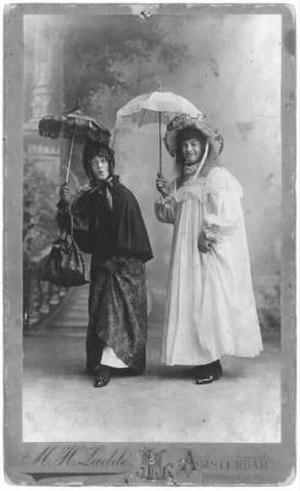
Gestoorde hengelaar fut le premier film muet néerlandais de fiction.